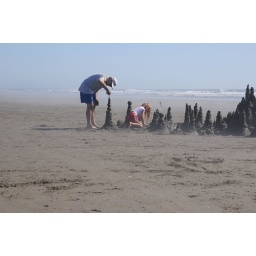
Two families worked most of the day on this fabulous sand creation, the base of which was shrouded in beach mist.